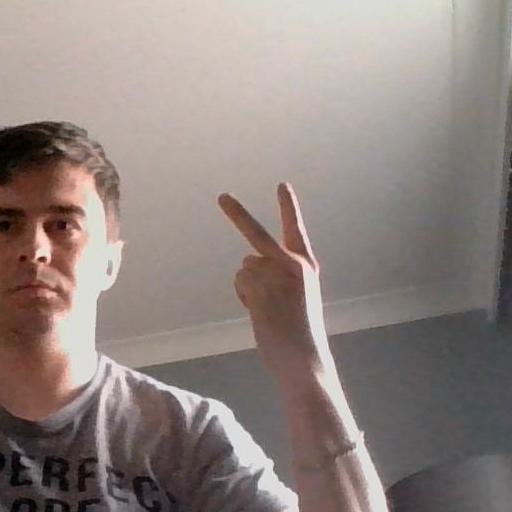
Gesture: peace_inverted